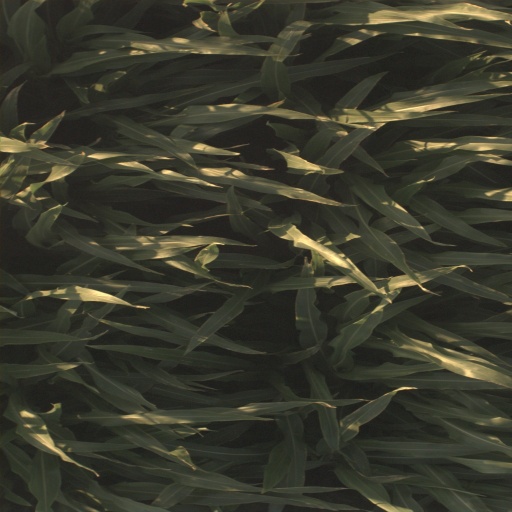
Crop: sorghum